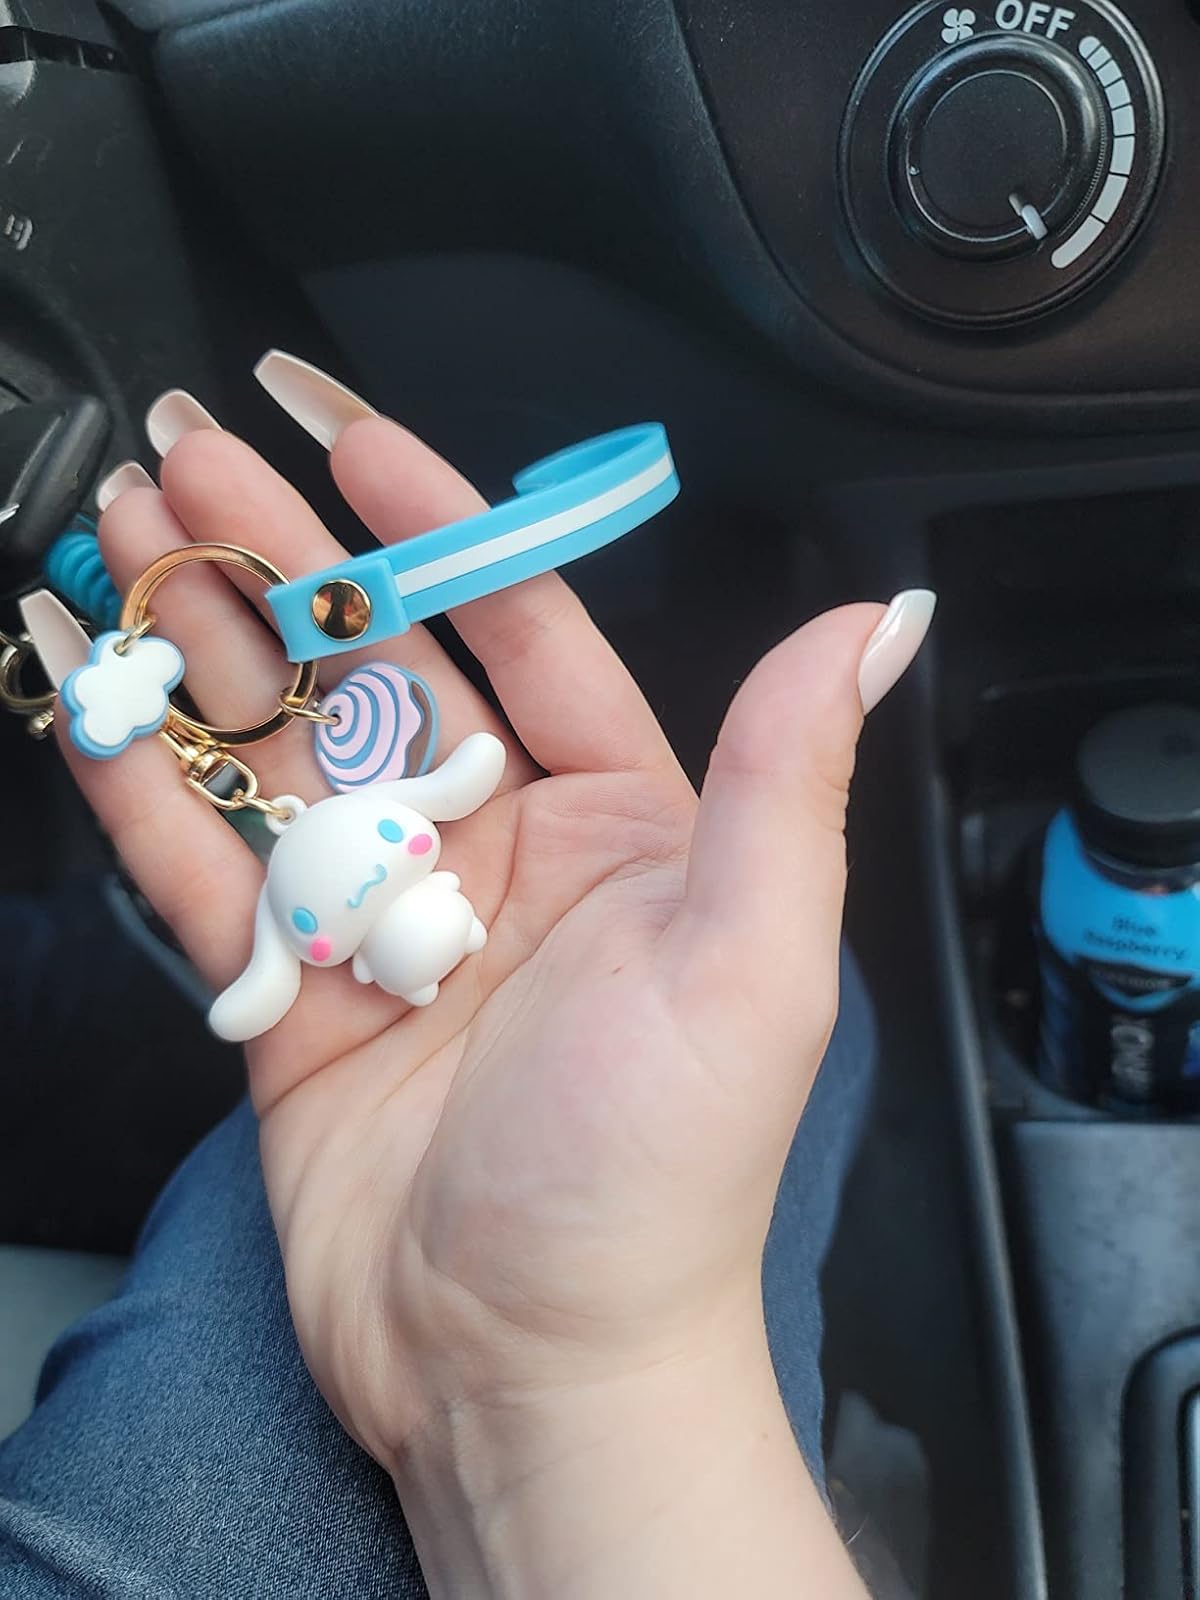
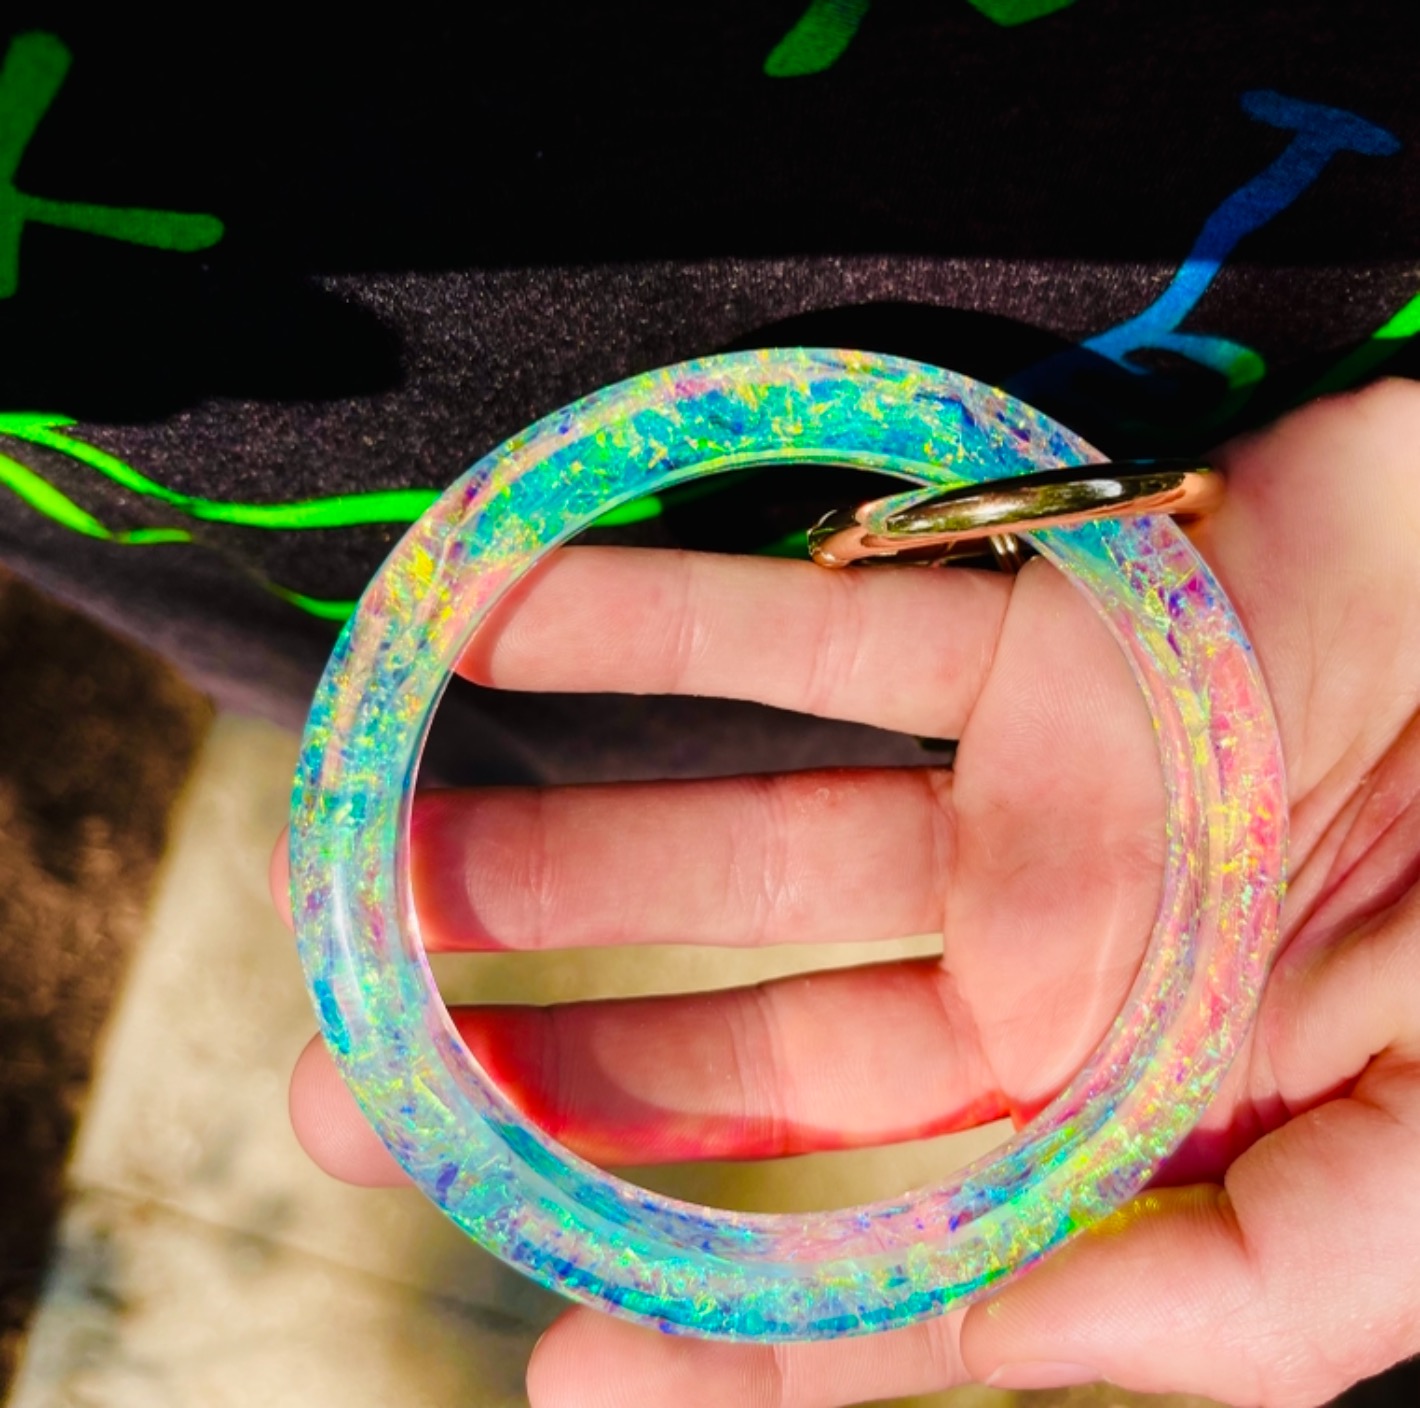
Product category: accessories_keychain
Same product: no